Pieter Bor

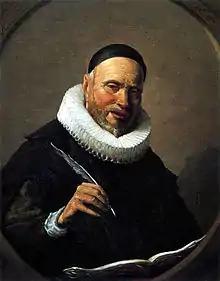
Pieter Bor, copy of his portrait by Frans Hals in 1634

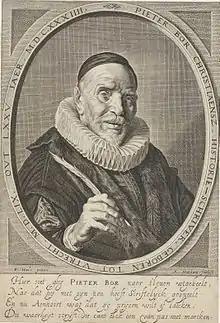
Pieter Bor from the second edition of his 1601 book; 1637 engraving by Adriaen Matham after the Frans Hals portrait

Pieter Bor, or Pieter Christiaensz Bor (1559-1635) was a Dutch Golden Age writer and historian. His portrait was painted by Frans Hals in 1634, and it was engraved for his book in 1637.